Kamchatka brown bear

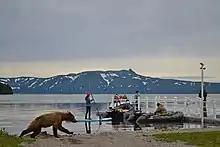
Bear passing by people at Kurile Lake

Kamchatka brown bears are generally not dangerous to humans. During a study on the animal, one researcher found that only 1% of his 270 encounters with Kamchatka brown bears resulted in attack. Although surprised by the number and size of bears there, the first Europeans who went to Kamchatka in the 19th century observed that they were relatively harmless compared to their Siberian counterparts. However, in July 2008, a platinum-mining compound in the Olyutorsky District of Kamchatka Krai was besieged by a group of 30 starving bears who killed two guards.